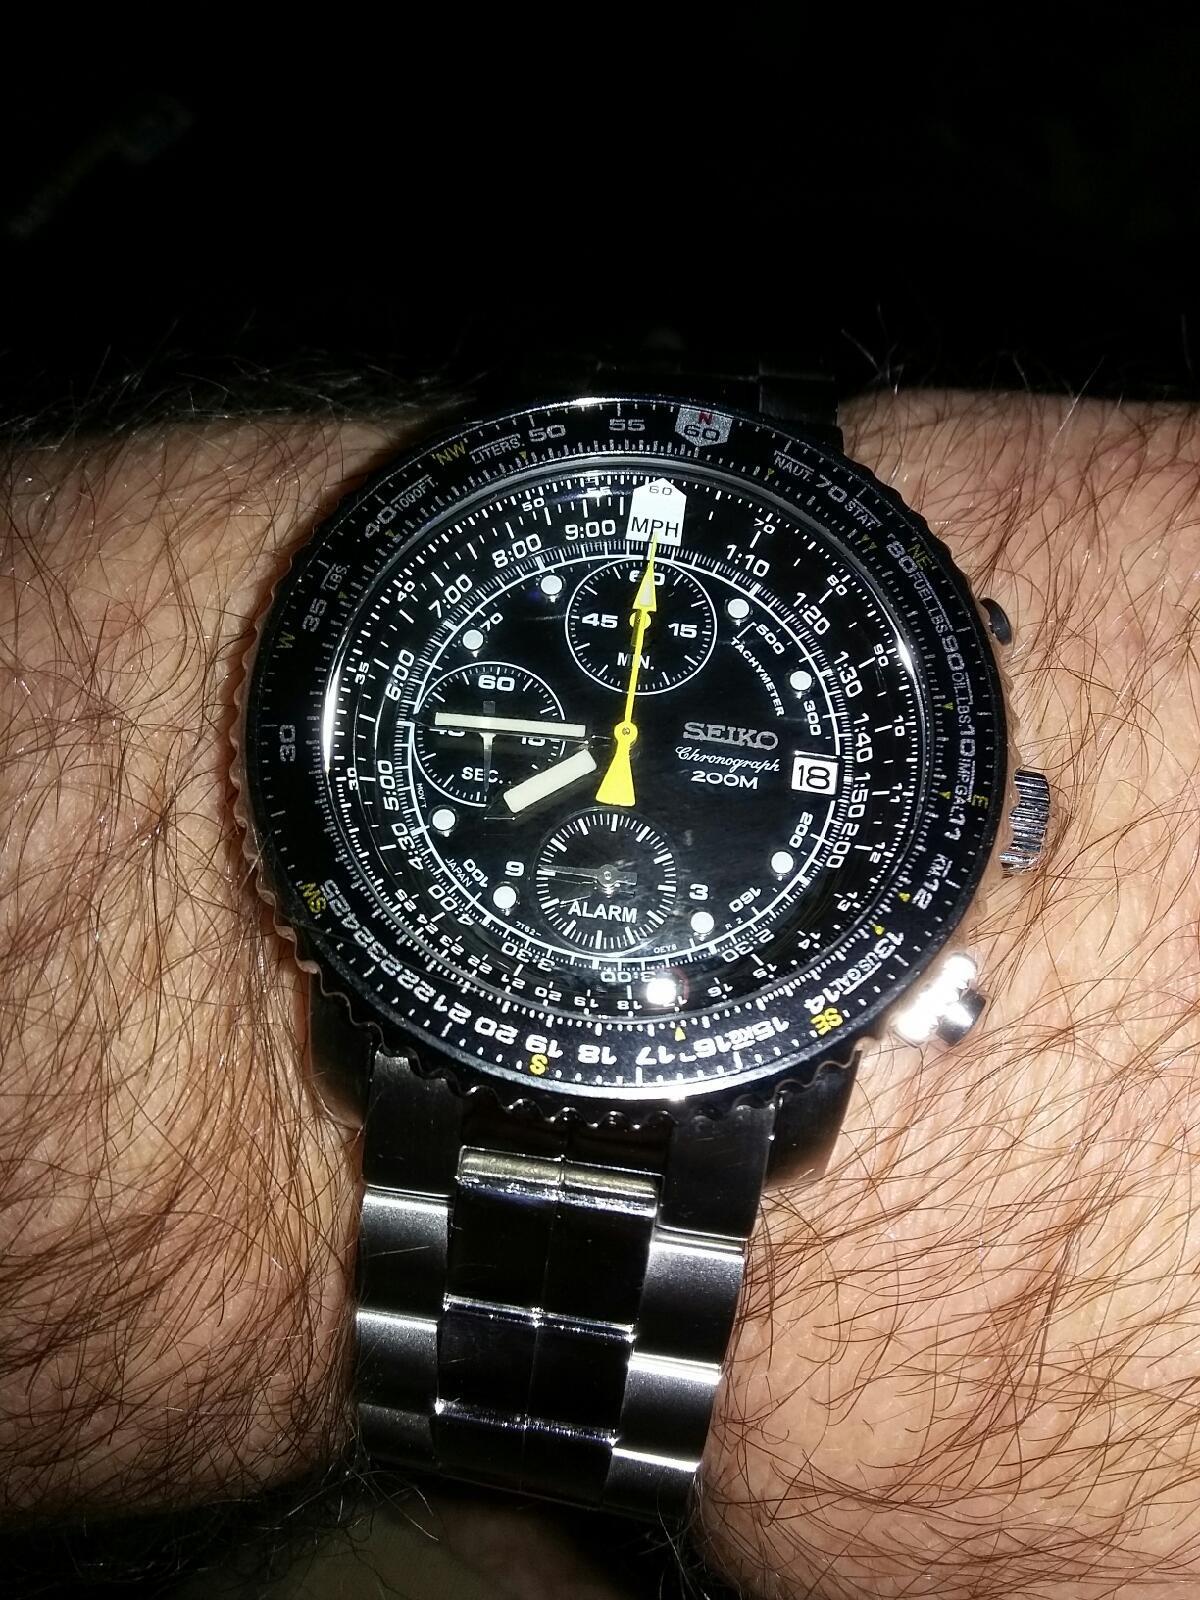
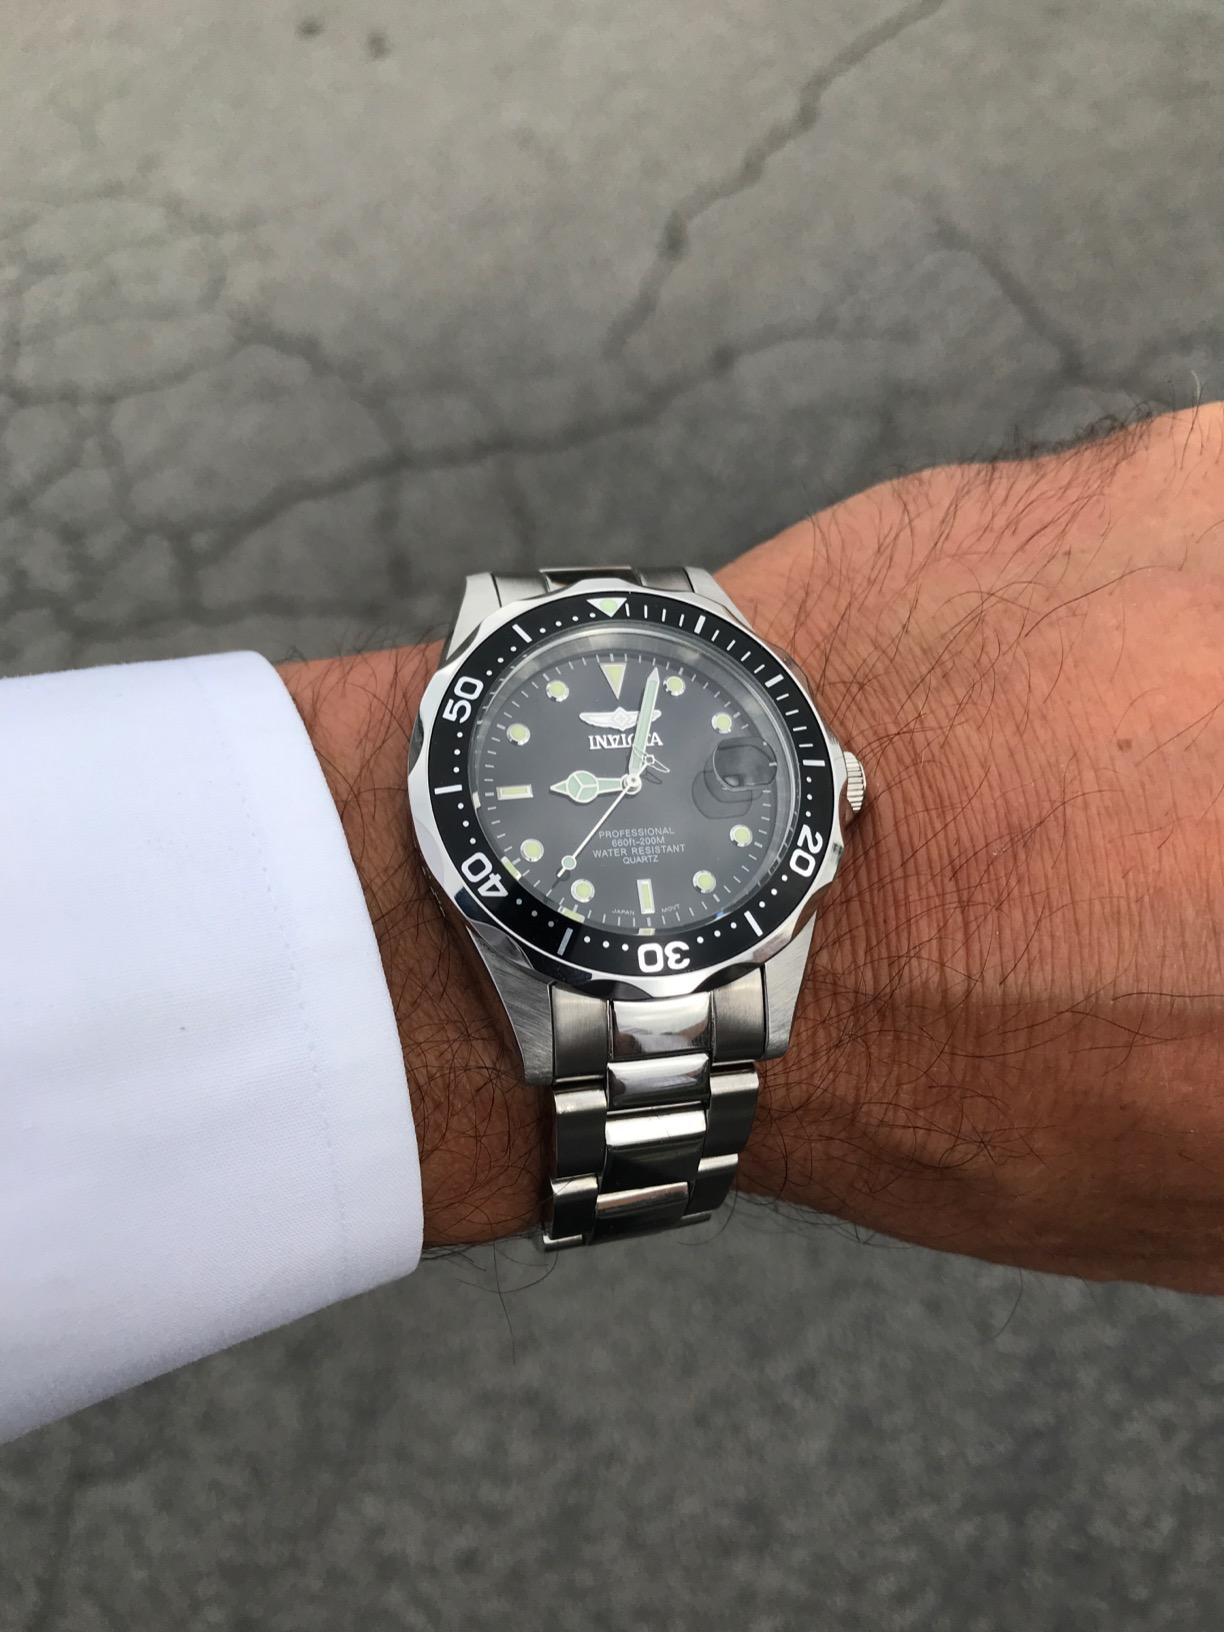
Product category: accessories_watch
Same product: no